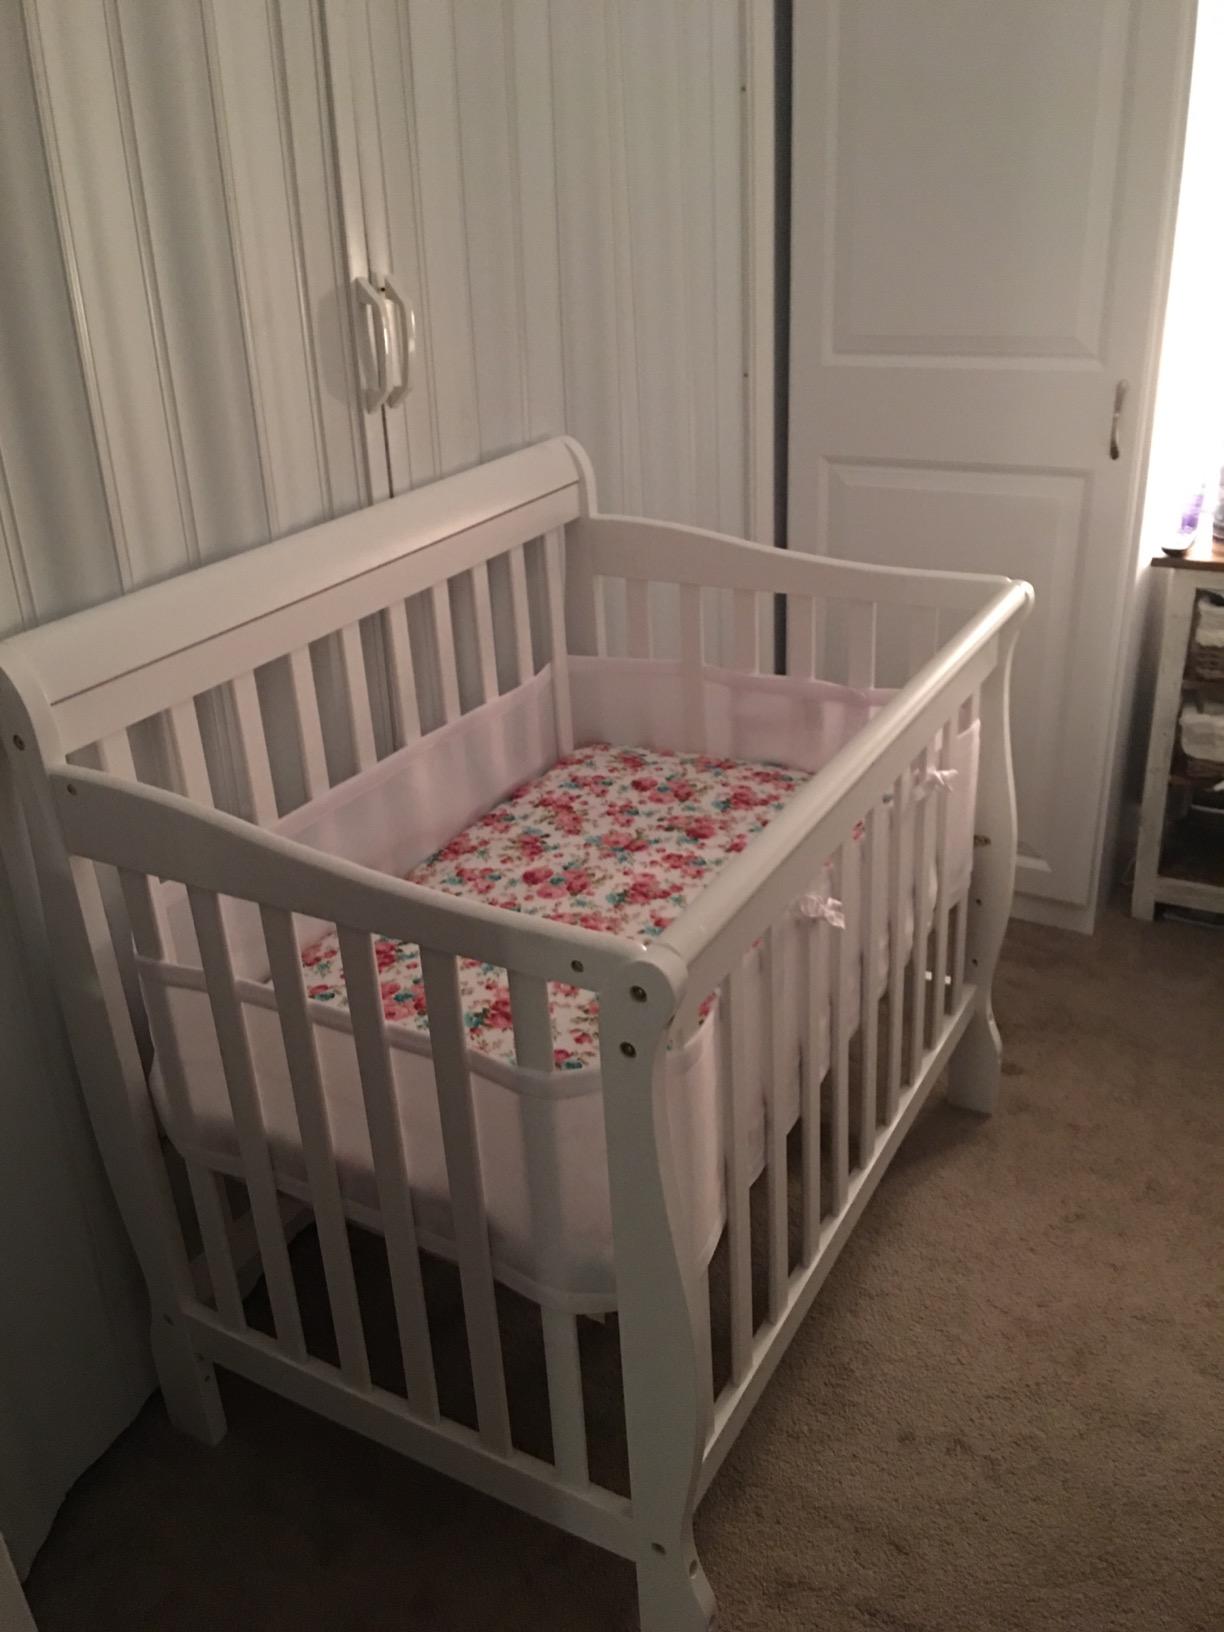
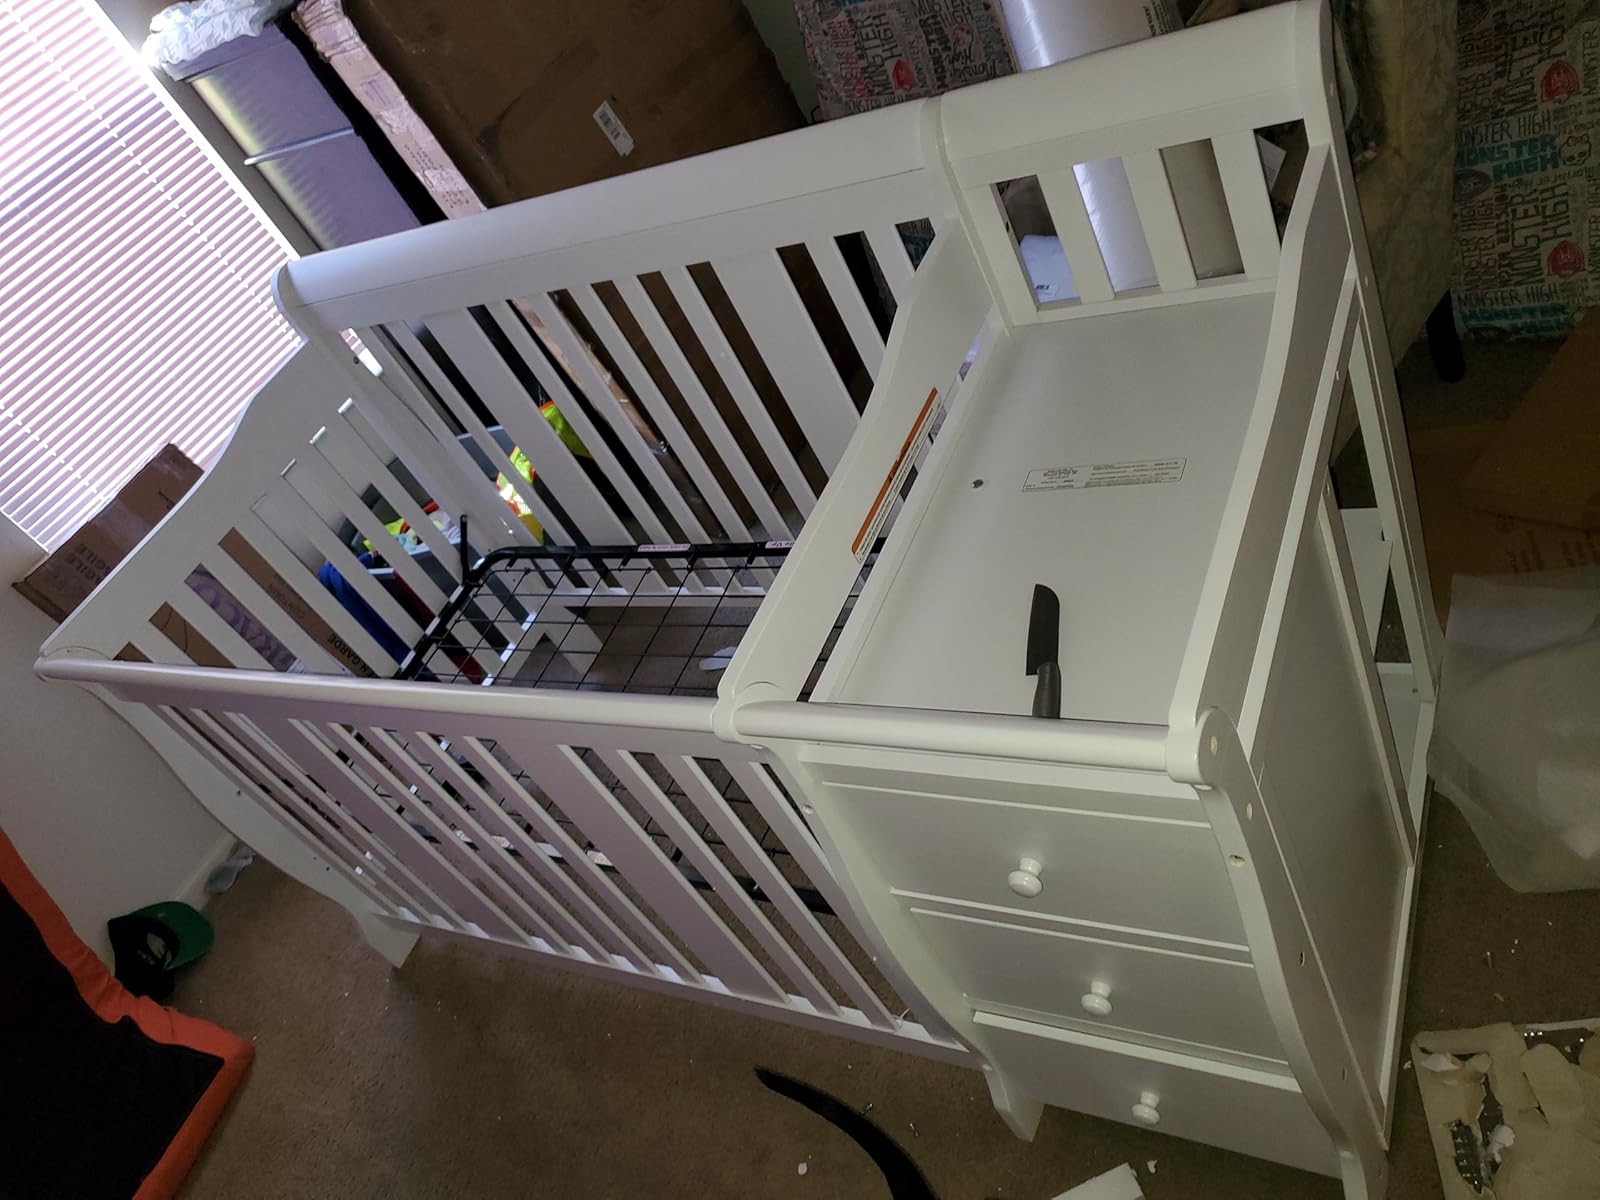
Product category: products_crib
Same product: no